Alpha Oumar Konaré

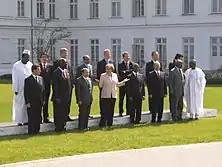
At the 33rd G8 summit in Heiligendamm in 2007 (Konaré at the very left)

In 1990, he participated in the creation of the umbrella movement Alliance for Democracy in Mali ("Alliance pour la démocratie au Mali", or ADEMA), which united the PMT with a number of other anti-Traoré groups. With the 1991 fall of Moussa Traoré, Konaré helped transform ADEMA into ADEMA/PASJ, an official political party, and served as its delegate to the 1991 National Conference of Mali.